Taj Mahal (1963 film)

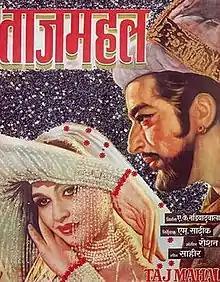
Taj Mahal poster

Taj Mahal is a 1963 film based on the historical legend of the Mughal emperor Shah Jahan, who built the Taj Mahal in fond remembrance and as a tomb for his beloved wife Mumtaz Mahal.